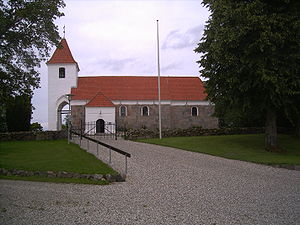
Voer Kirke (Norddjurs Kommune)
Set fra syd
Voer Kirke ligger i Voer i Rougsø Herred på Norddjursland.